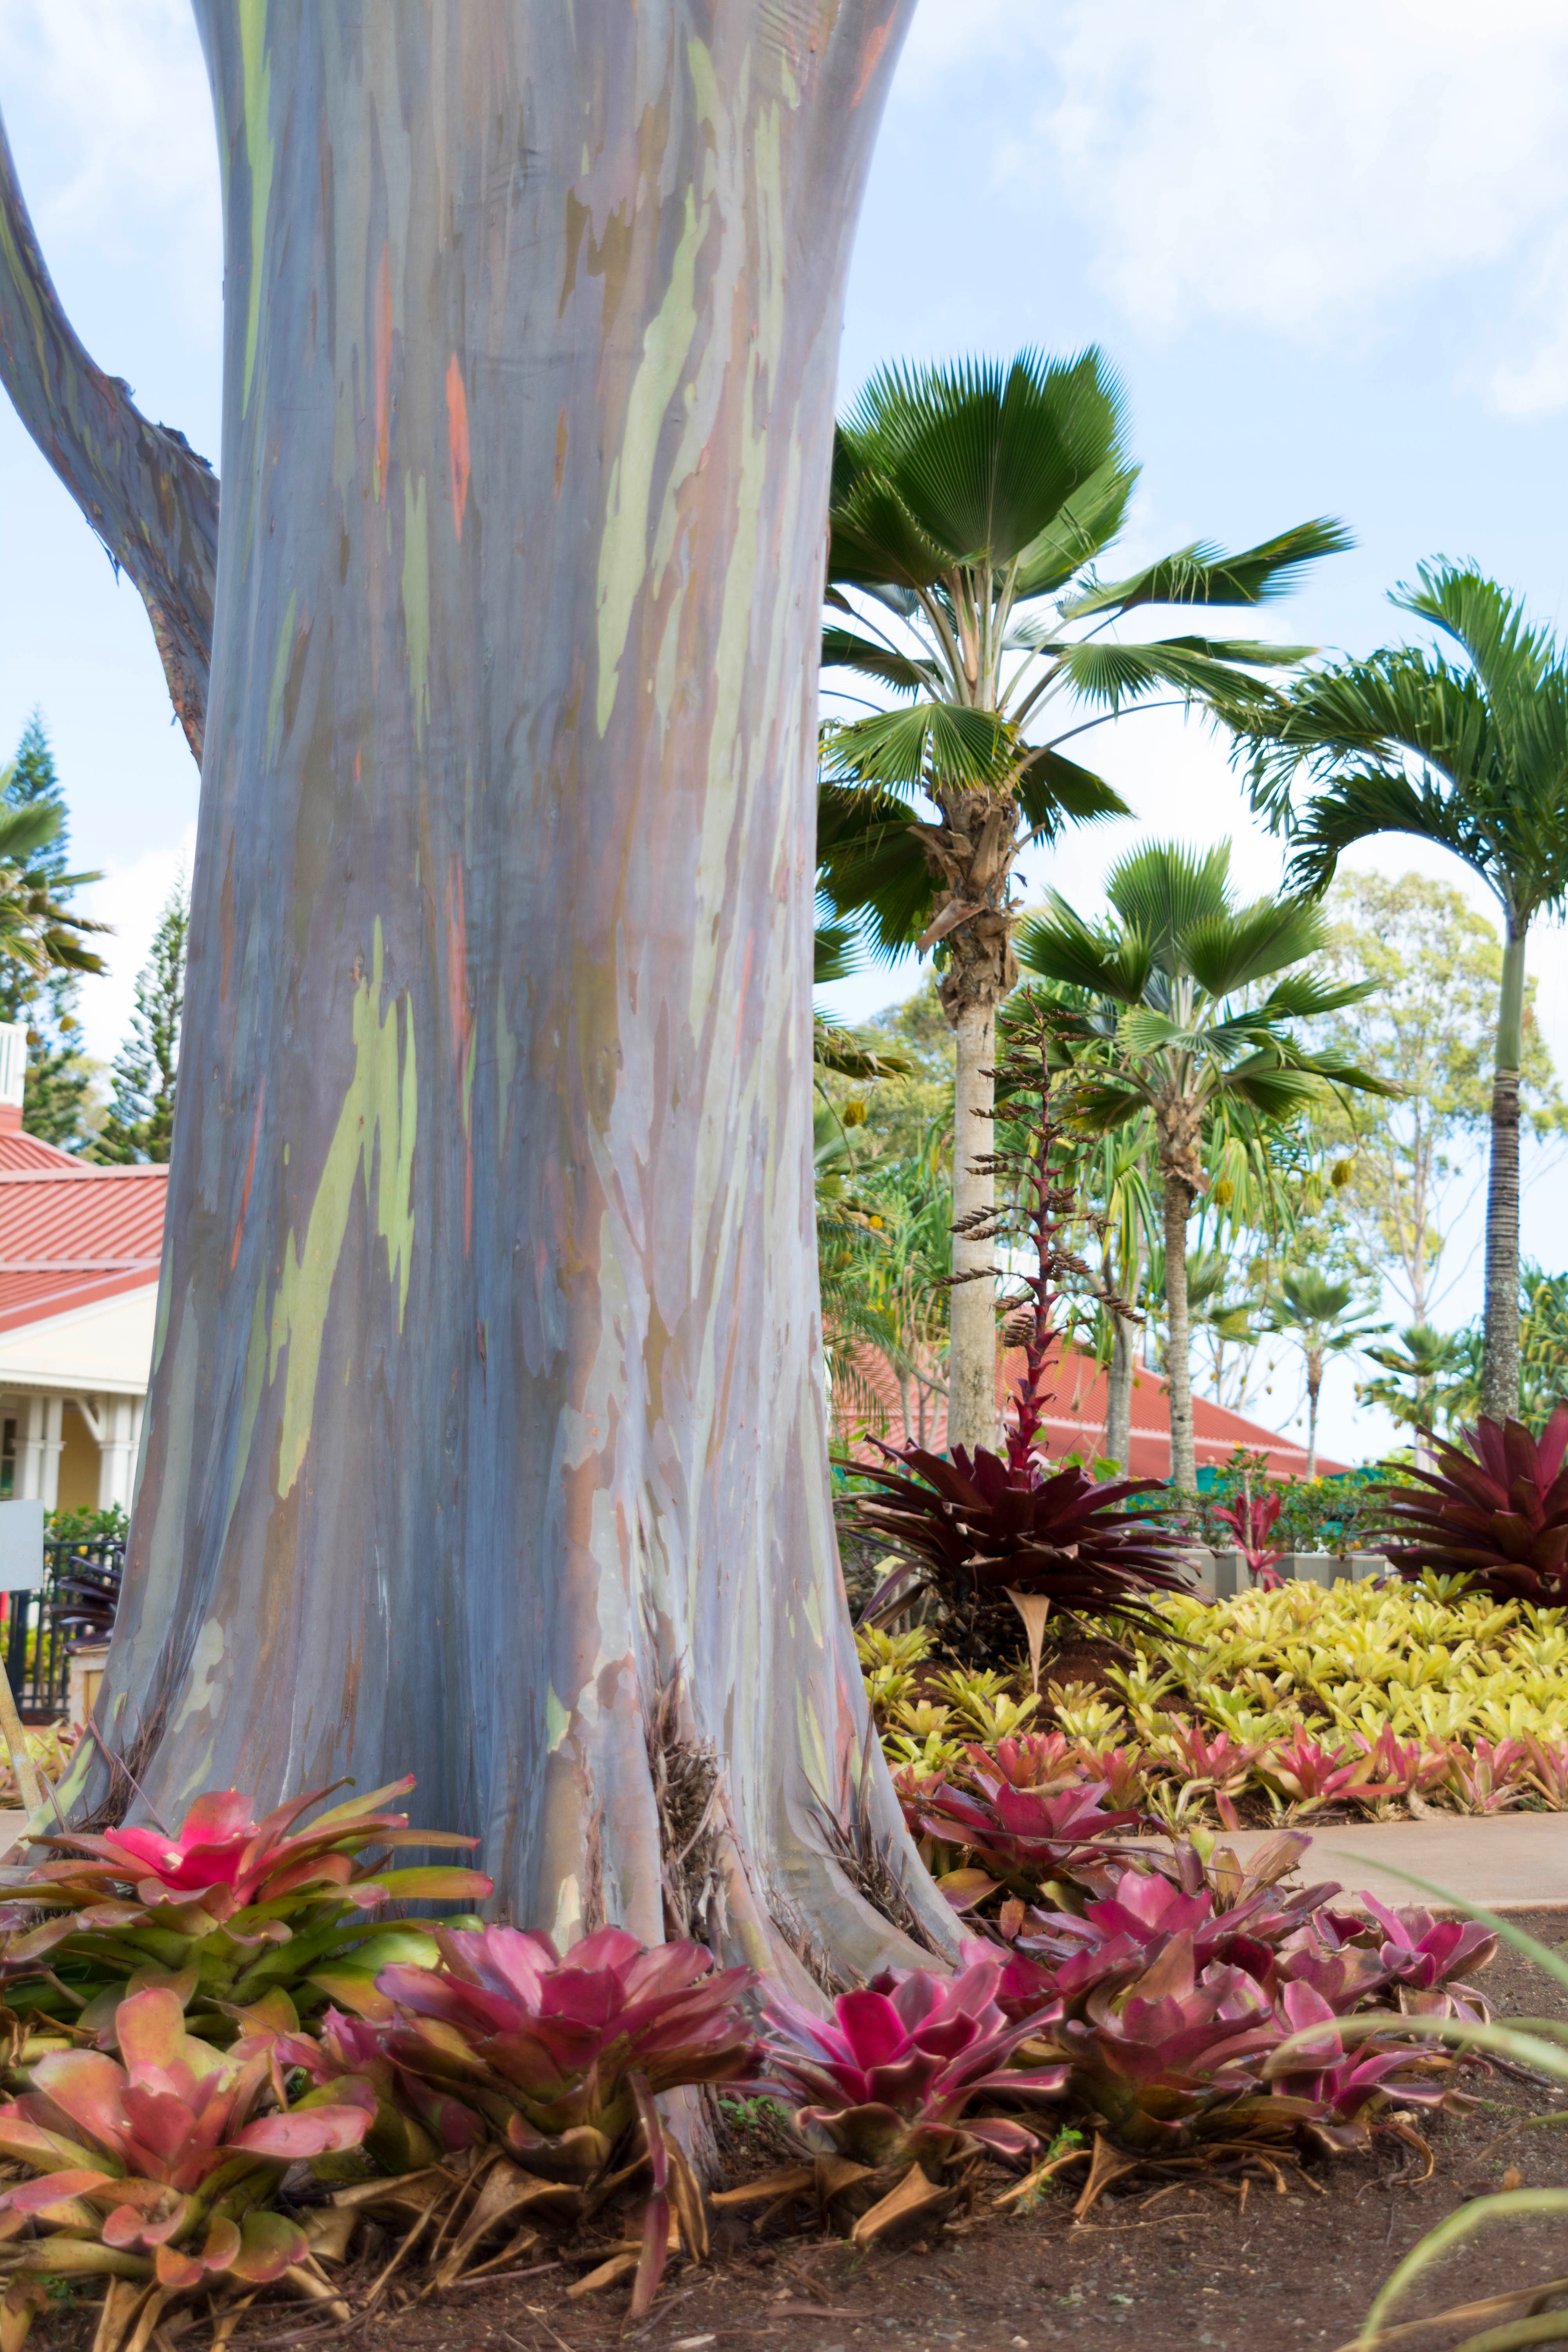
tree, plant, leaf, flower, spring, botany, garden, flora, woody plant, arecales, palm family